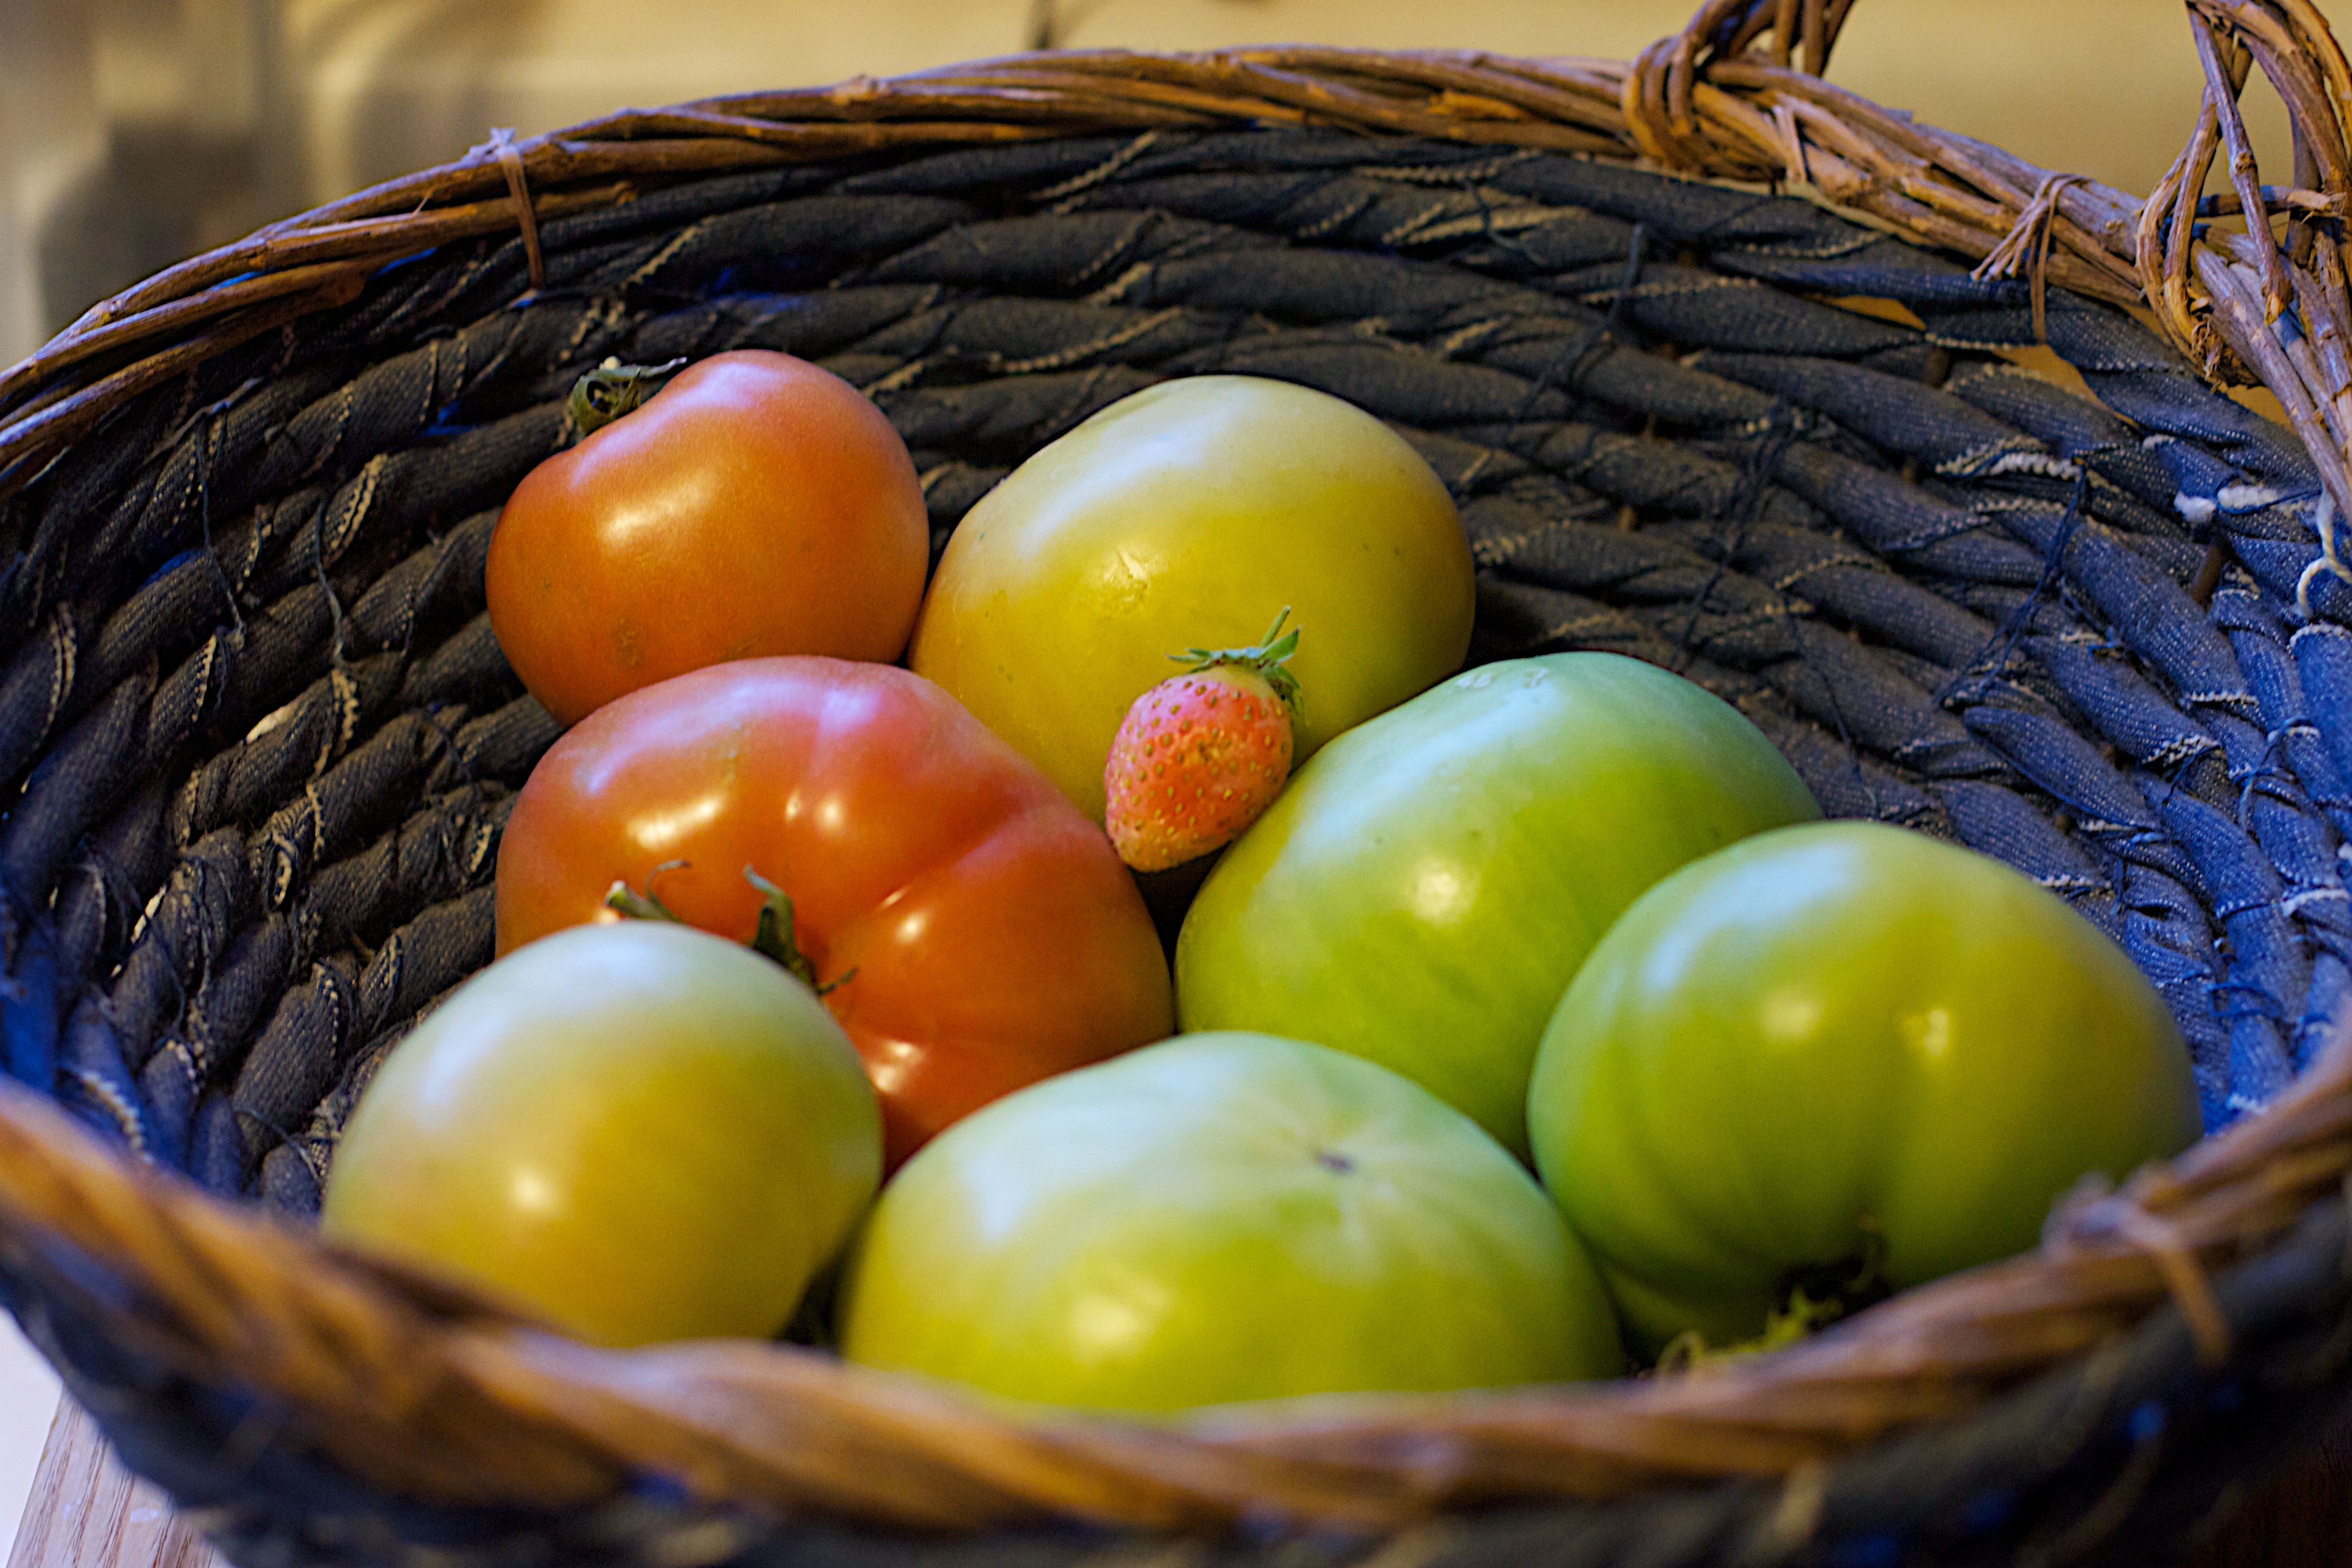
plant, fruit, dish, food, produce, vegetable, cuisine, gourd, flowering plant, land plant